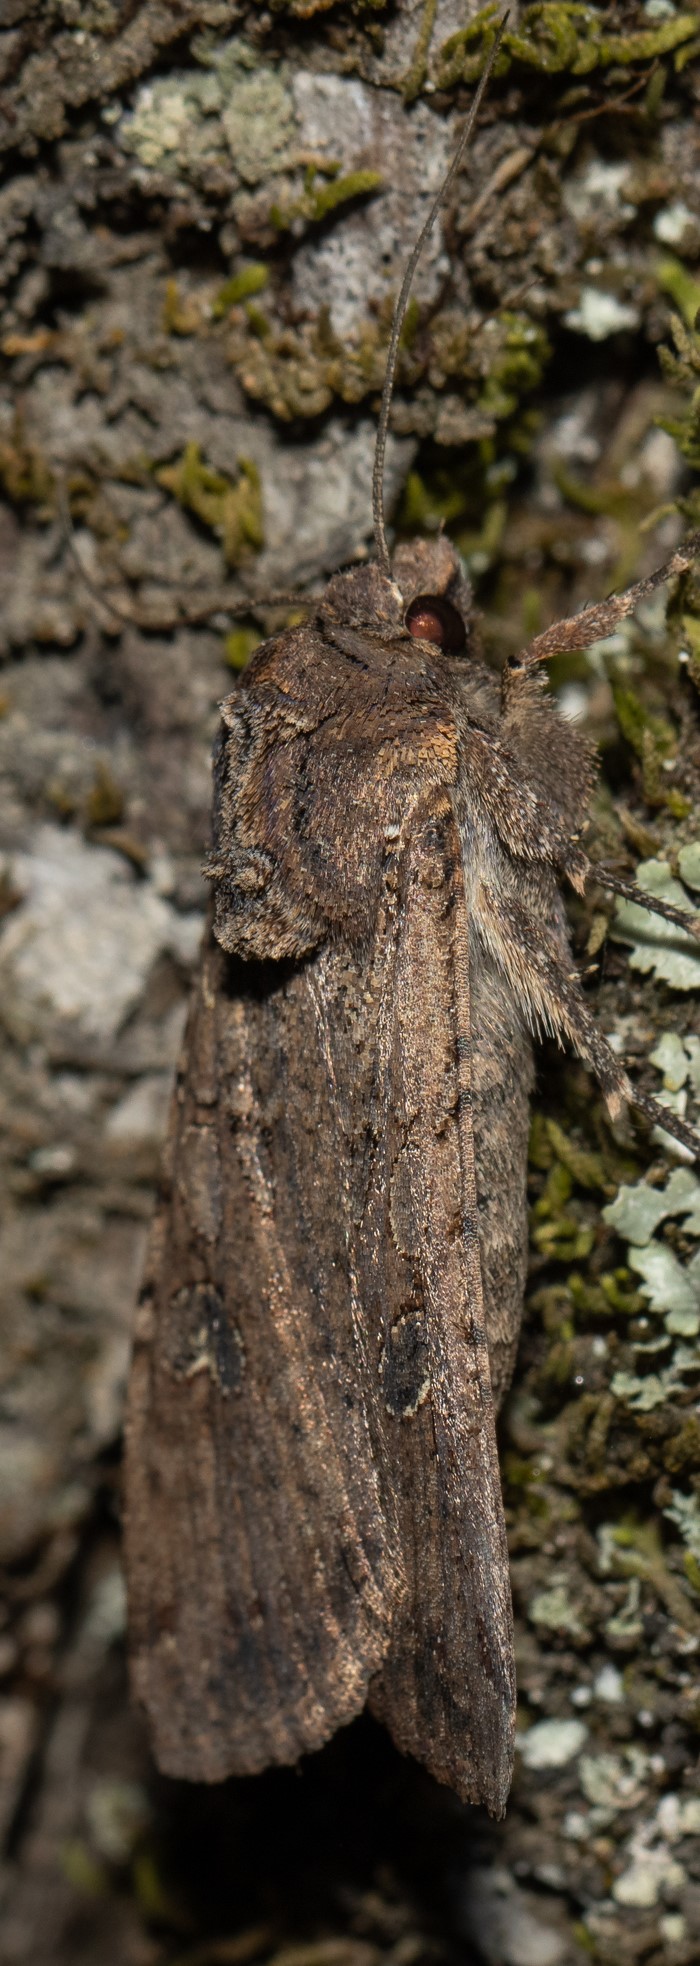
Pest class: cutworms